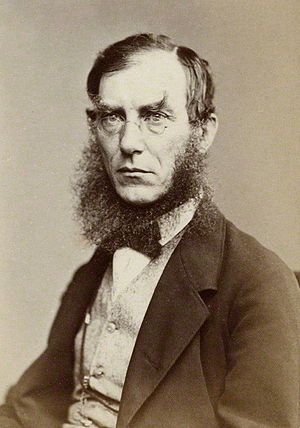
Liste over Præsidenter i Royal Society / Præsidenter af Royal Society
Præsidenterne i Royal Society er de valgte direktører for Royal Society i London, som er formand for møderne i Rooal Society's råd.